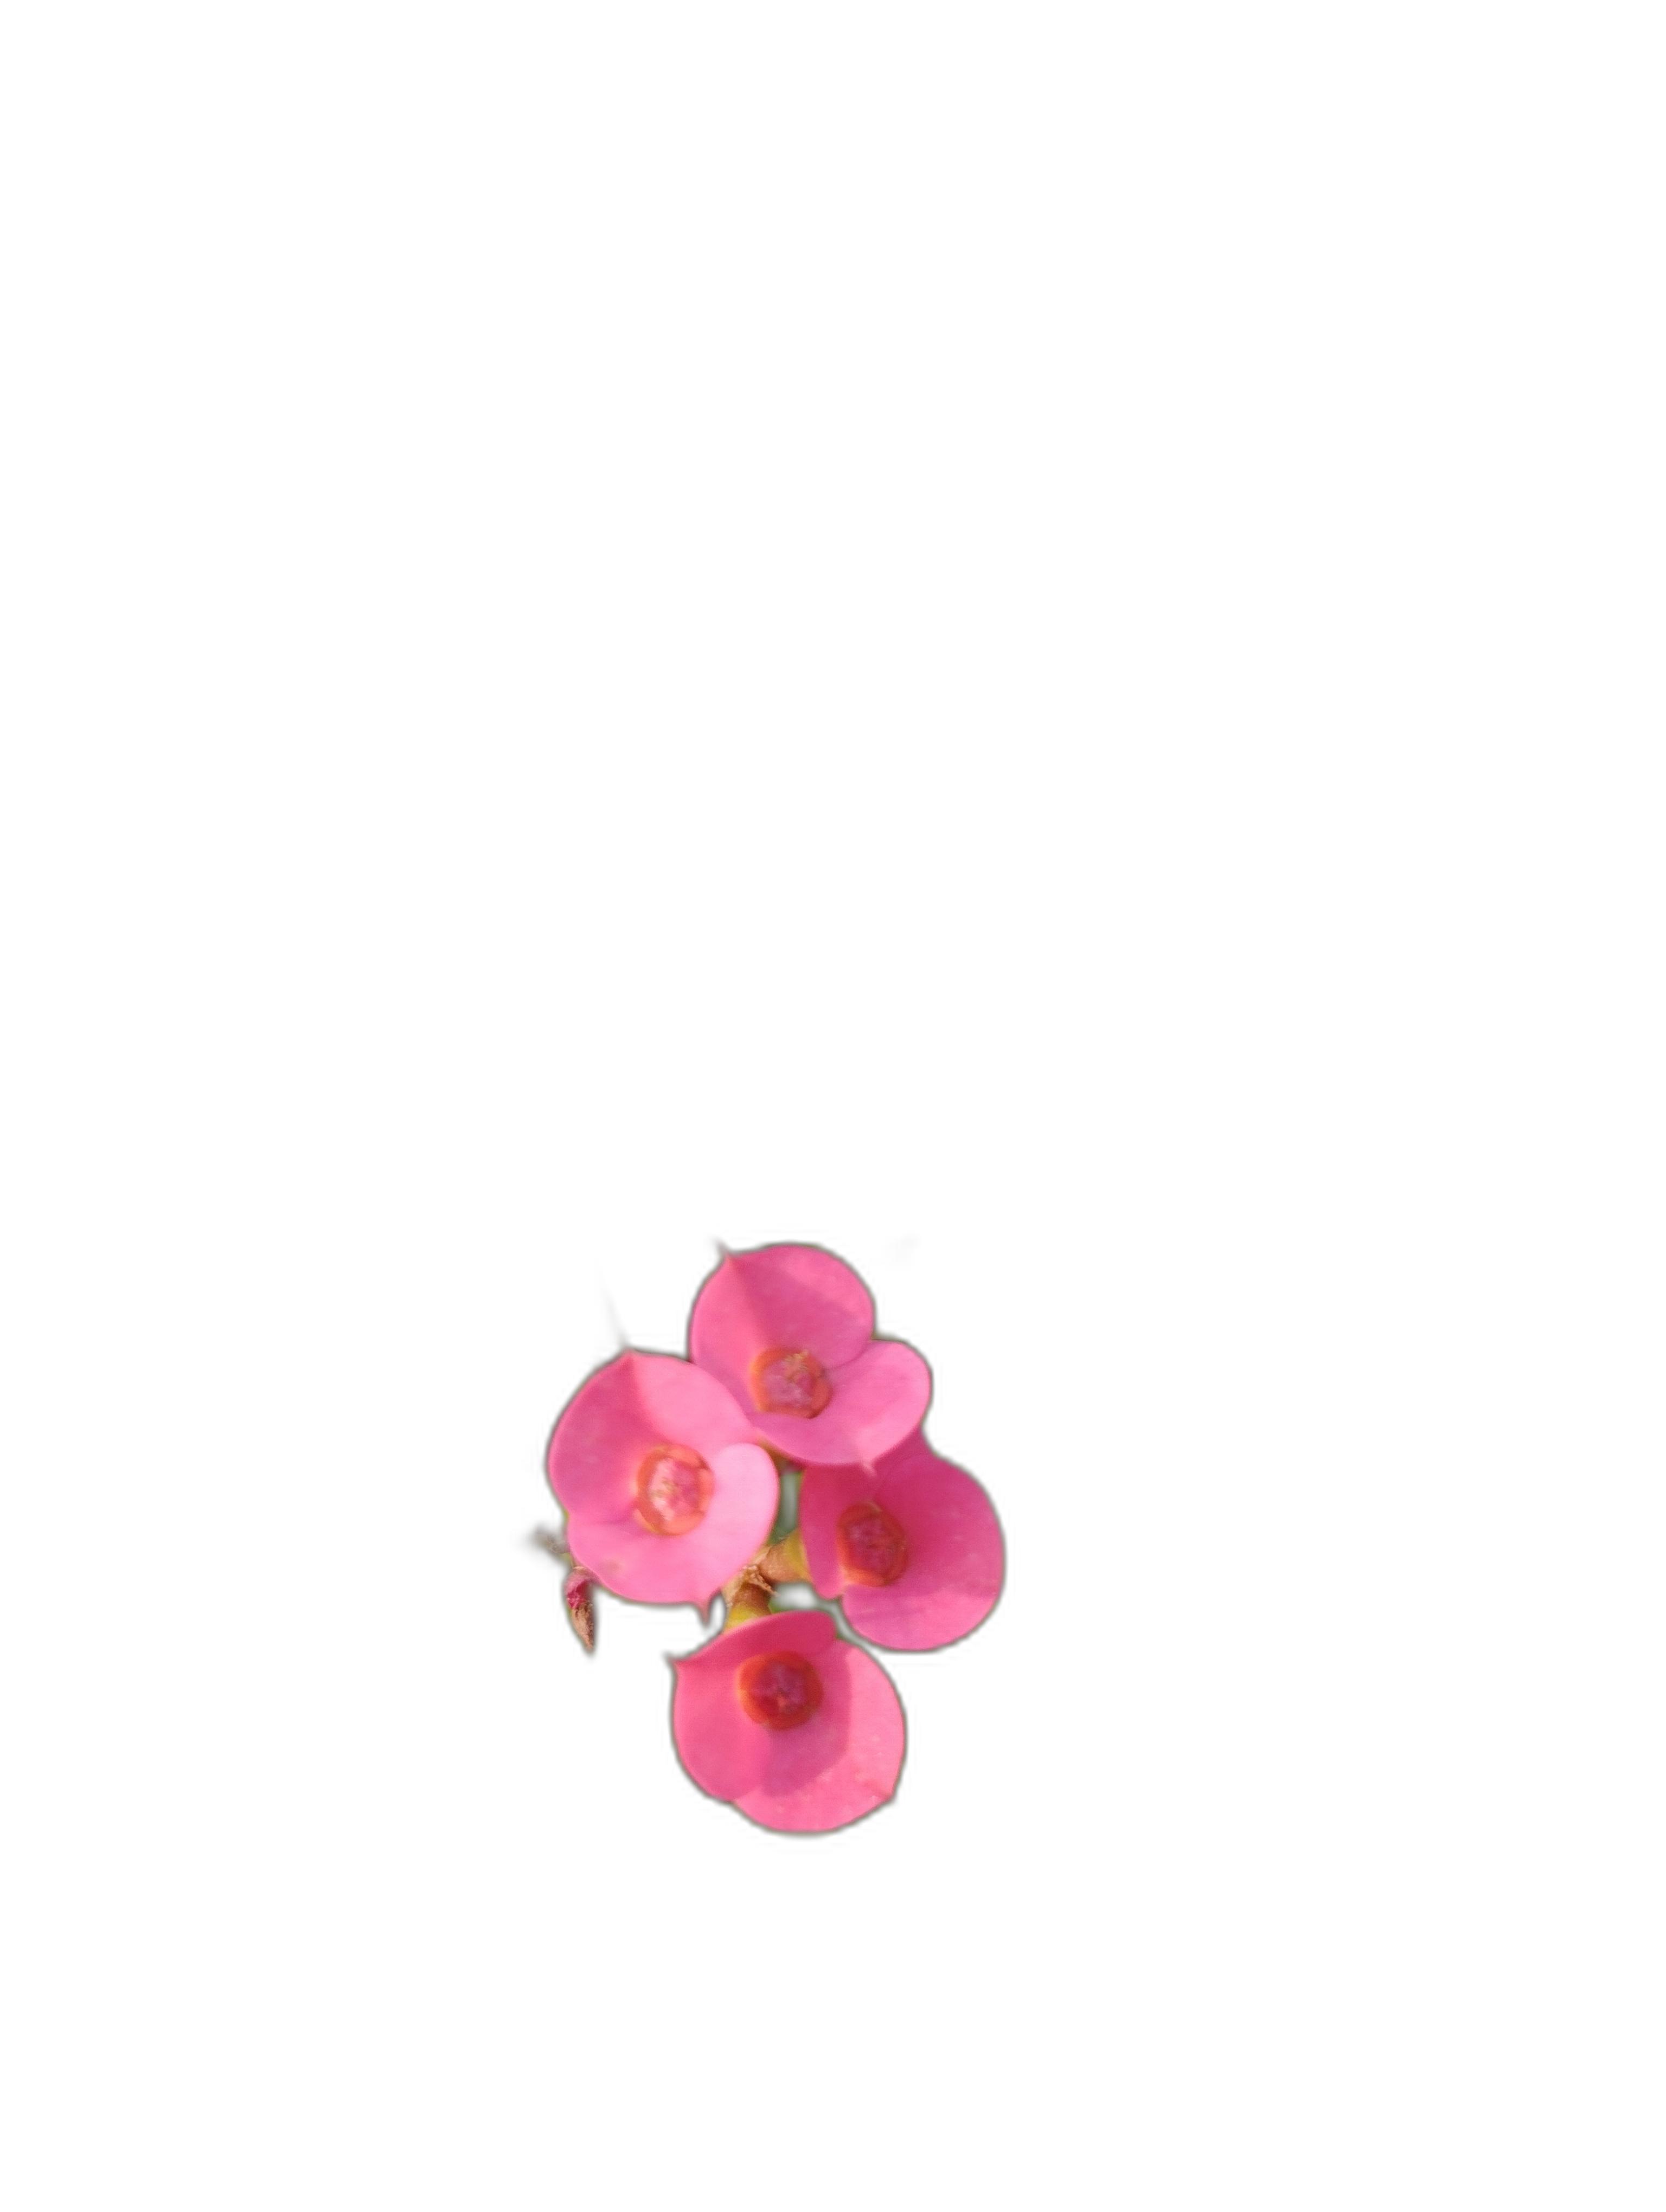
Label: Crown of thorns